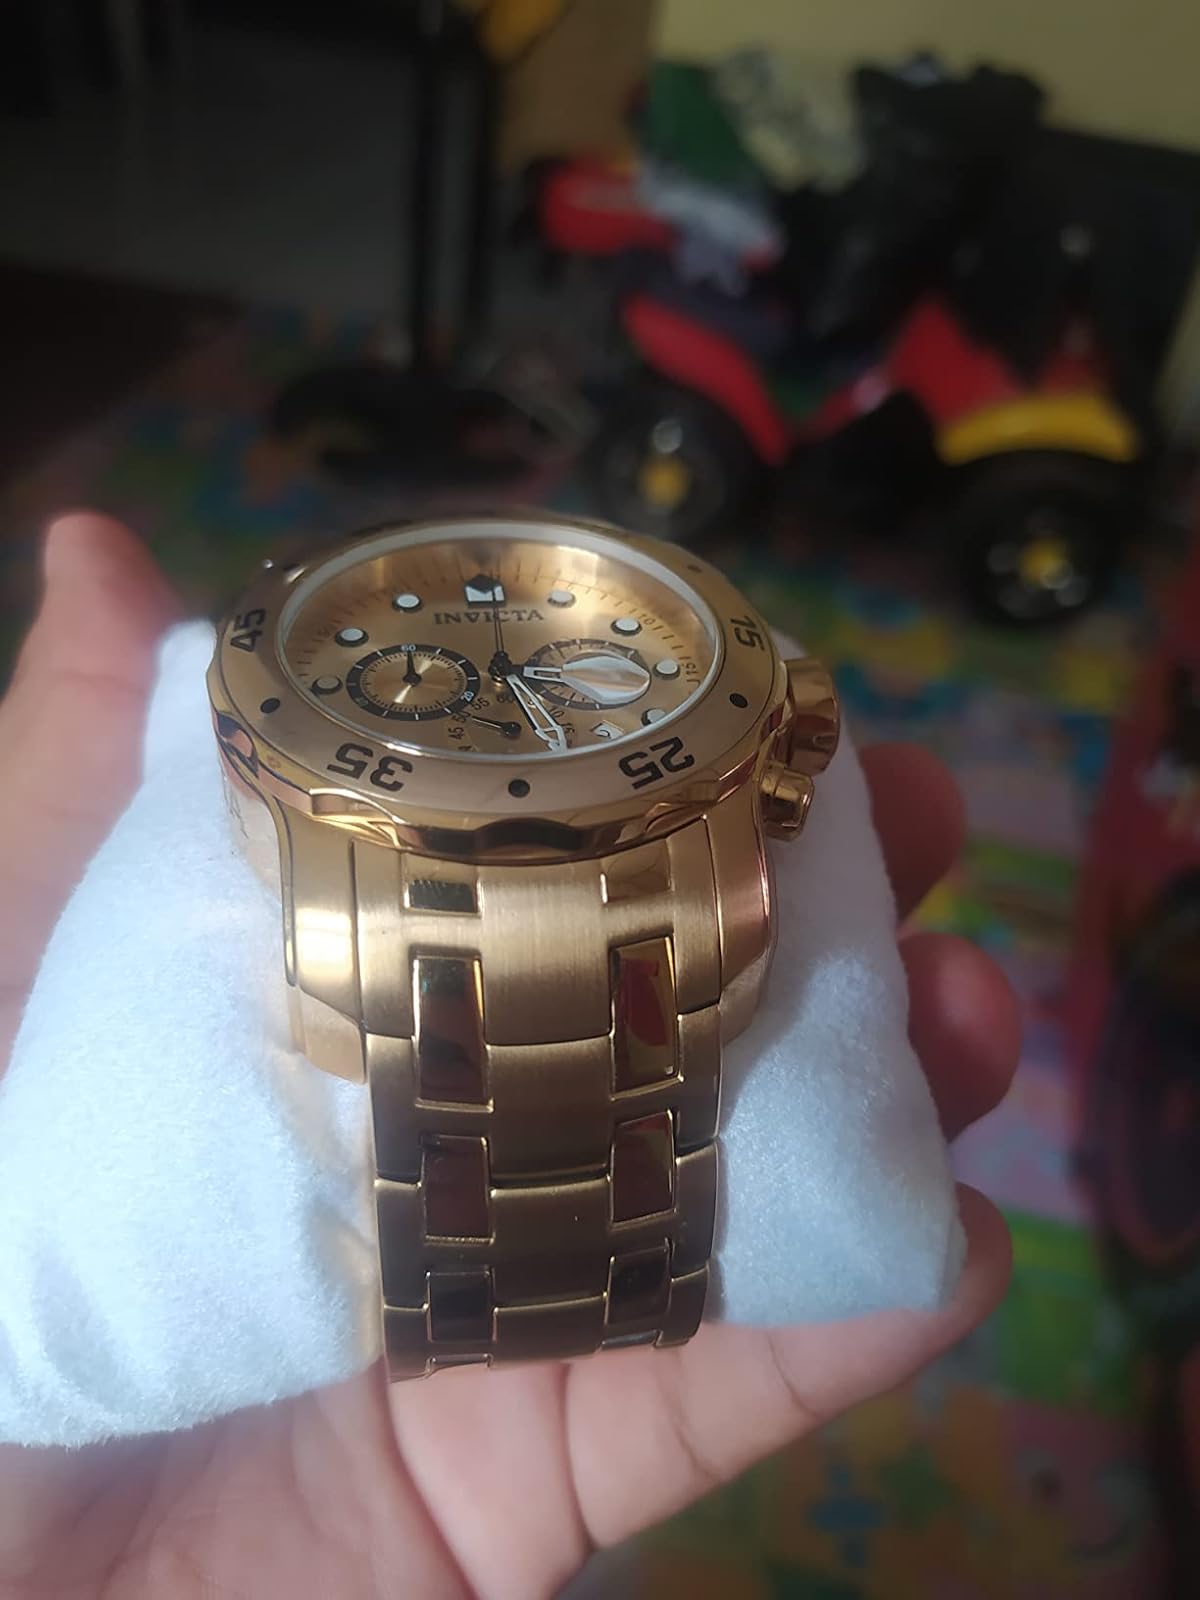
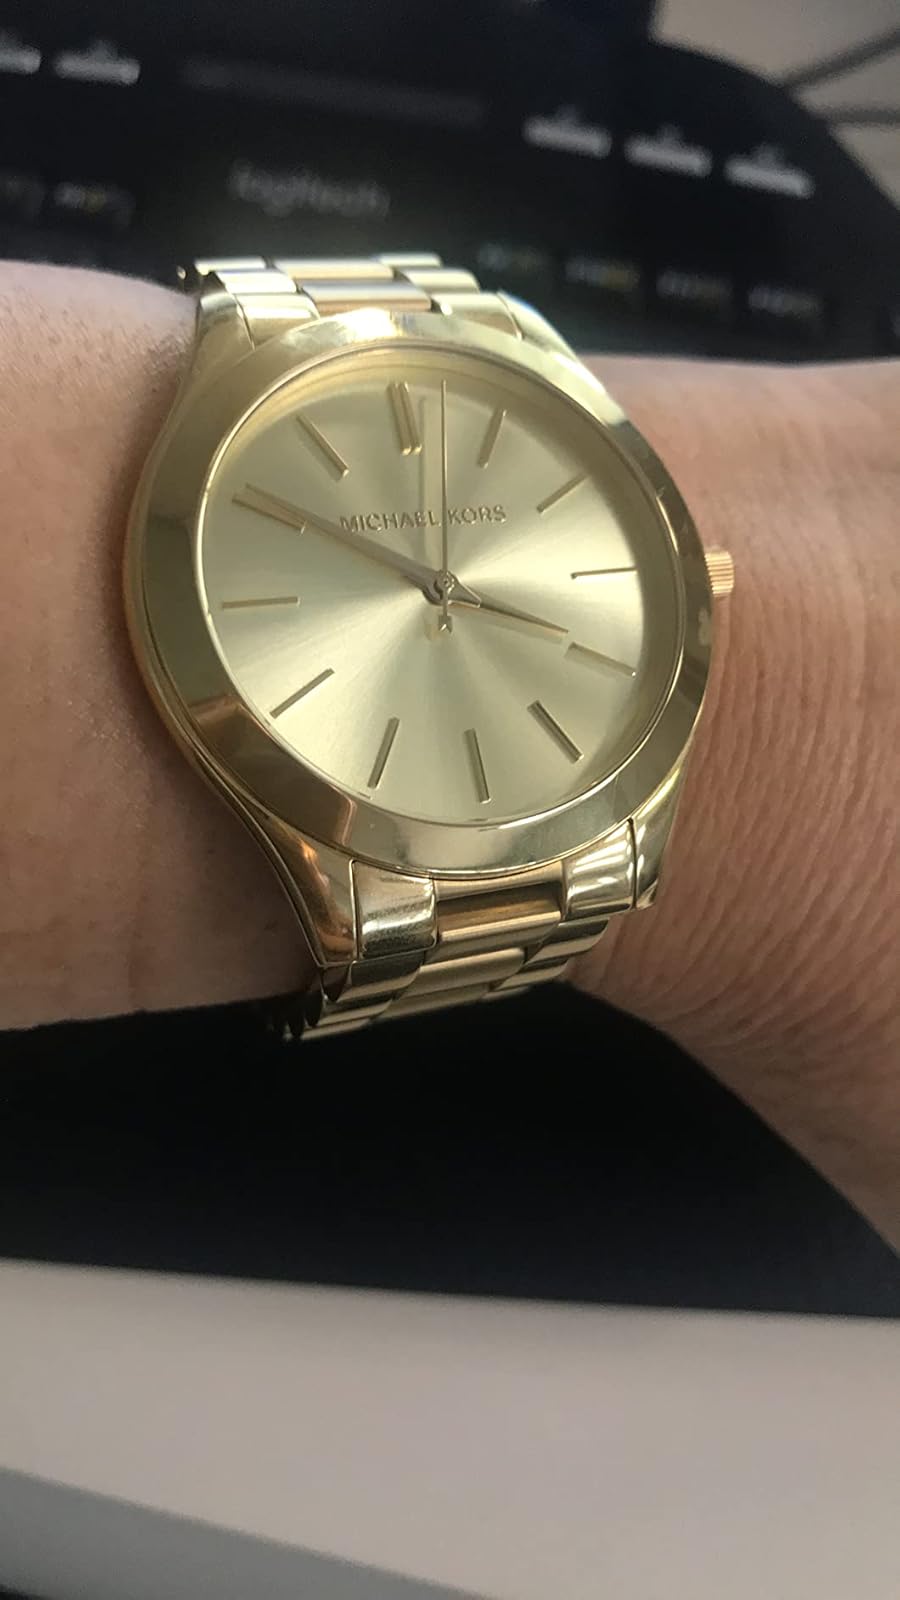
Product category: accessories_watch
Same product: no